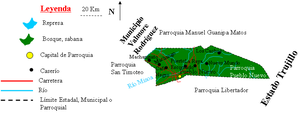
Pueblo Nuevo est l'une des six paroisses civiles de la municipalité de Baralt dans l'État de Zulia au Venezuela. Son chef-lieu est Pueblo Nuevo.